Telemachus

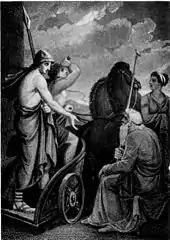
Telemachus departing from Nestor, painting by Henry Howard (1769–1847)

In Greek mythology, Telemachus is the son of Odysseus and Penelope, who are central characters in Homer's "Odyssey". When Telemachus reached manhood, he visited Pylos and Sparta in search of his wandering father. On his return to Ithaca, he found that Odysseus had reached home before him. Then father and son slay the suitors who had gathered around Penelope. According to later tradition, Telemachus married Circe after Odysseus's death.